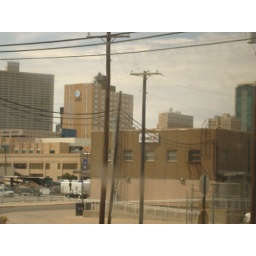
The Level 3 POP in Ft. Worth (down the road from the train station)